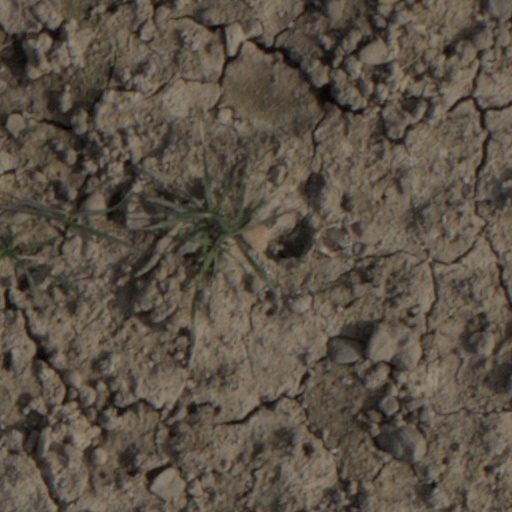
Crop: wheat